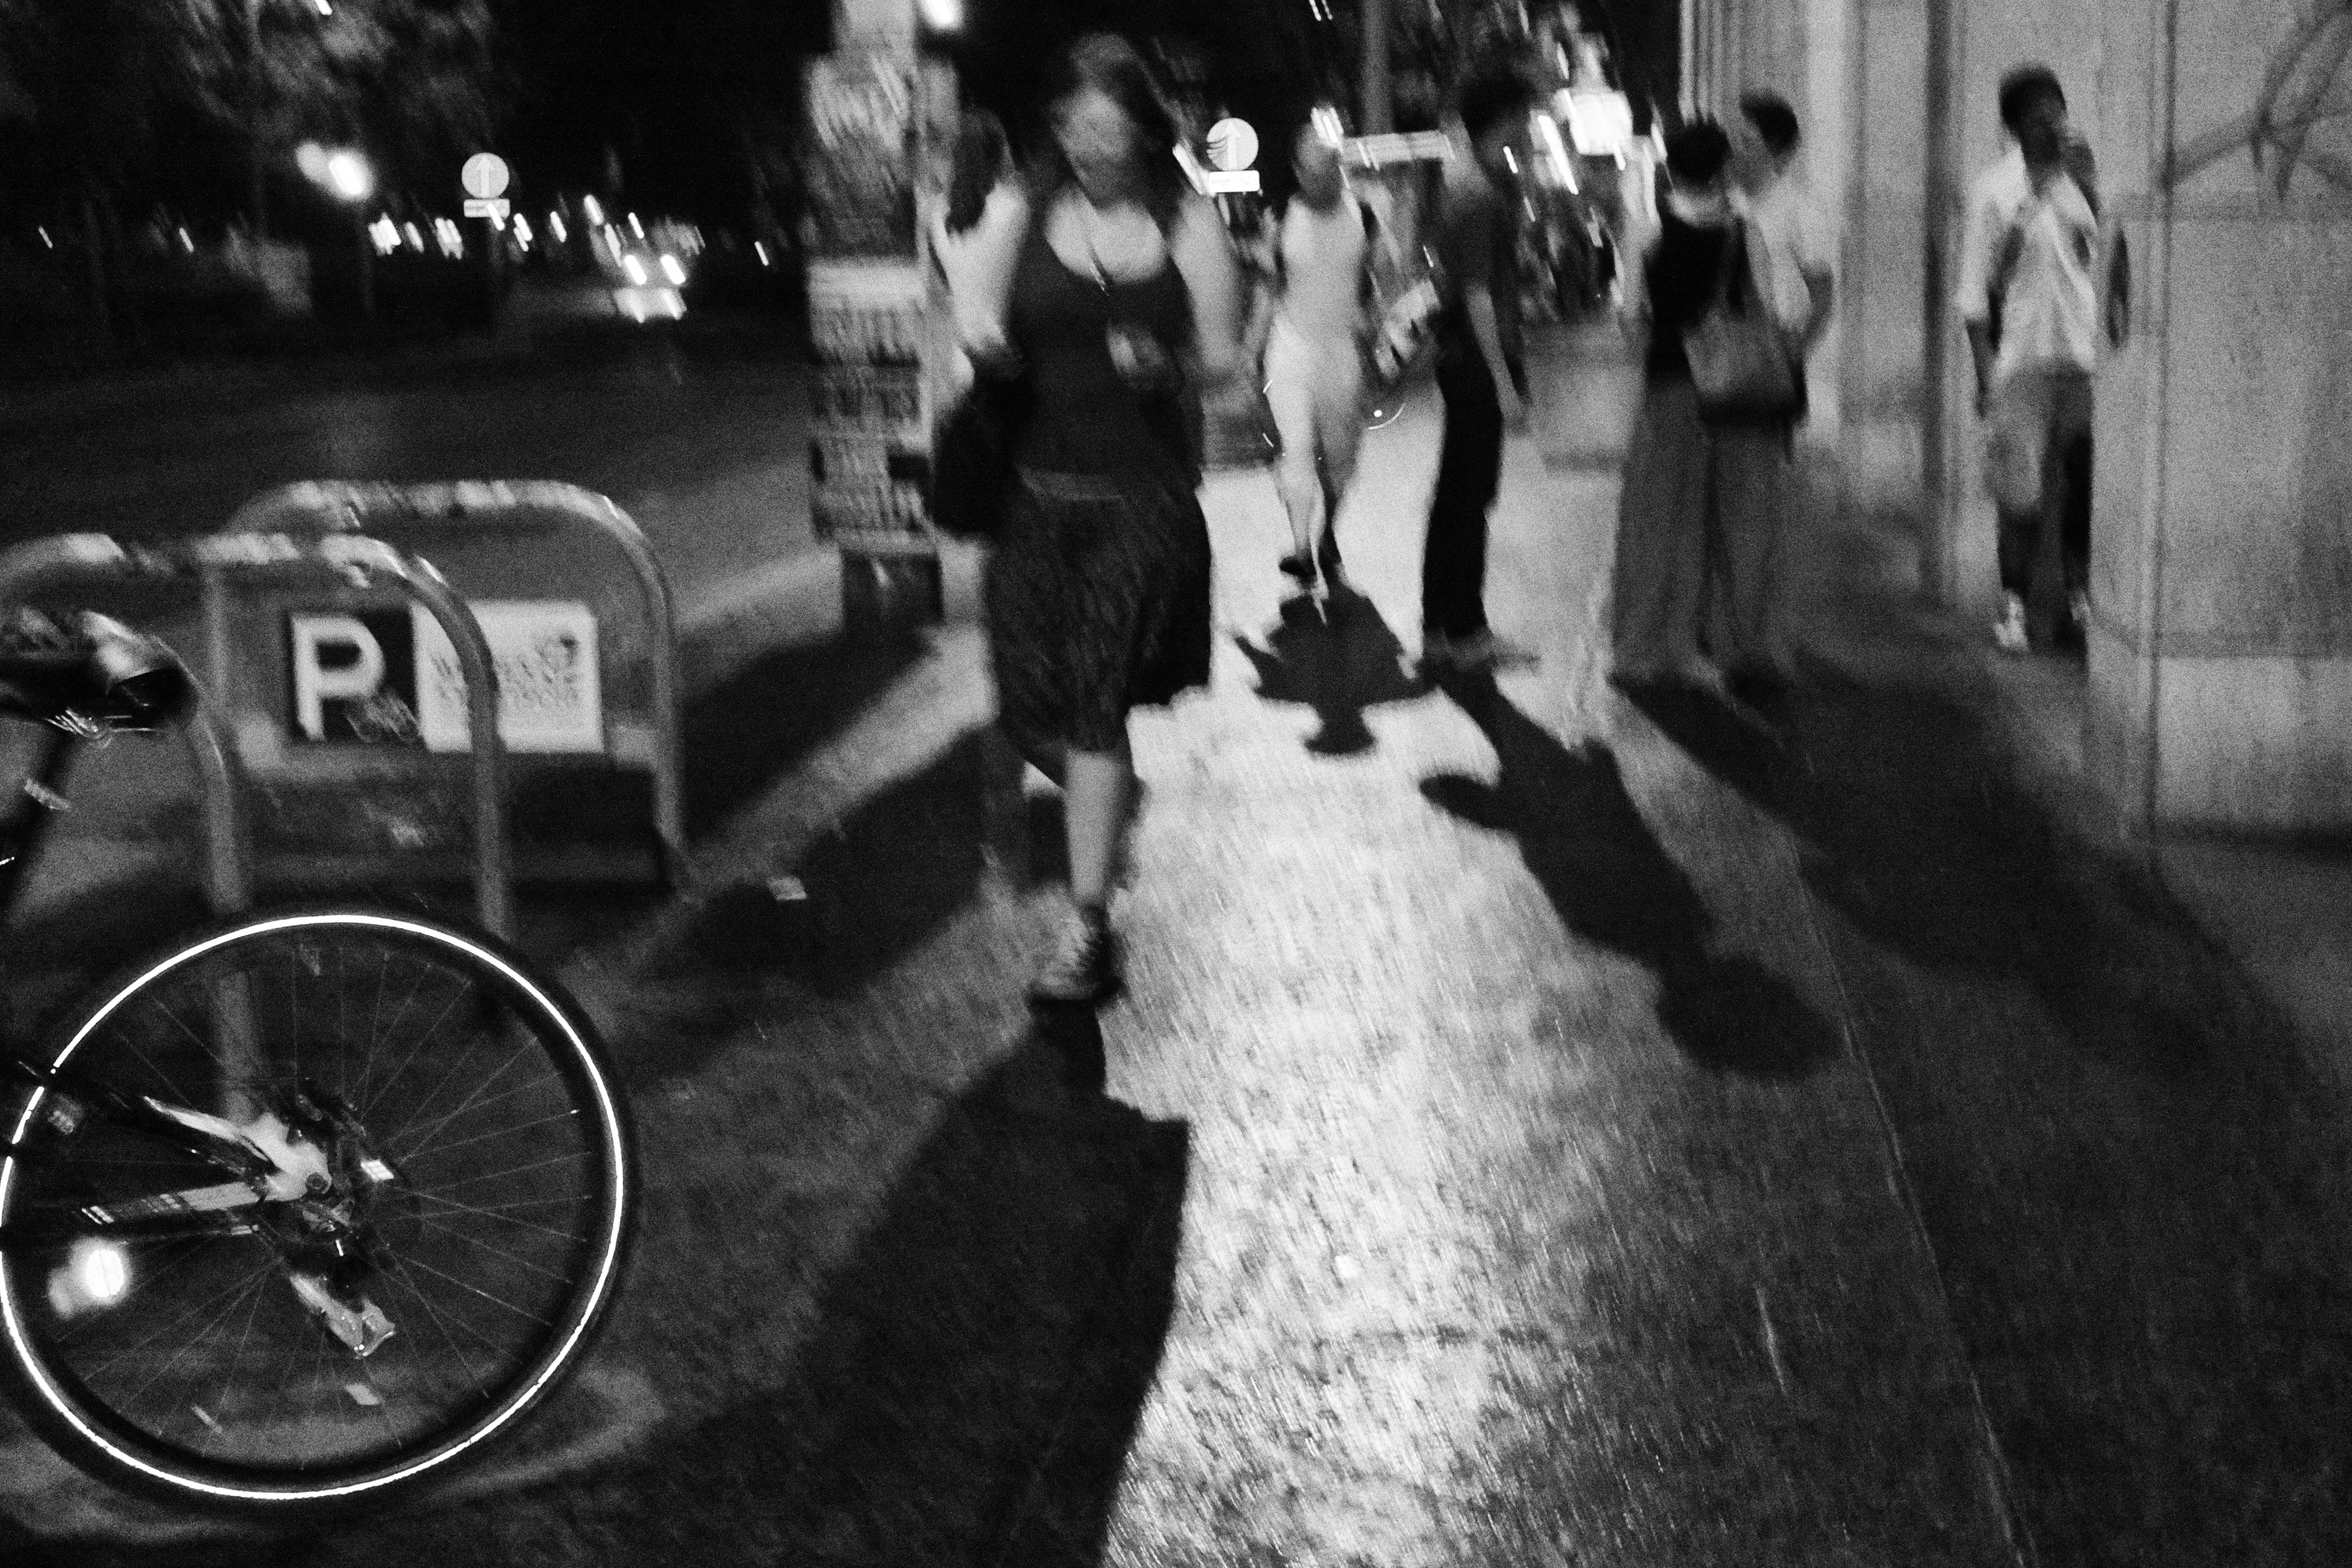
black and white, road, white, street, photography, urban, film, fujifilm, vehicle, darkness, black, monochrome, bw, blackwhite, digital camera, vienna, x100, photograph, image, fuji, wien, finepixx100, monochrome photography, film noir, single lens reflex camera